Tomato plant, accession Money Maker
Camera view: tilt-top (135 deg); turntable rotation: 0 degrees
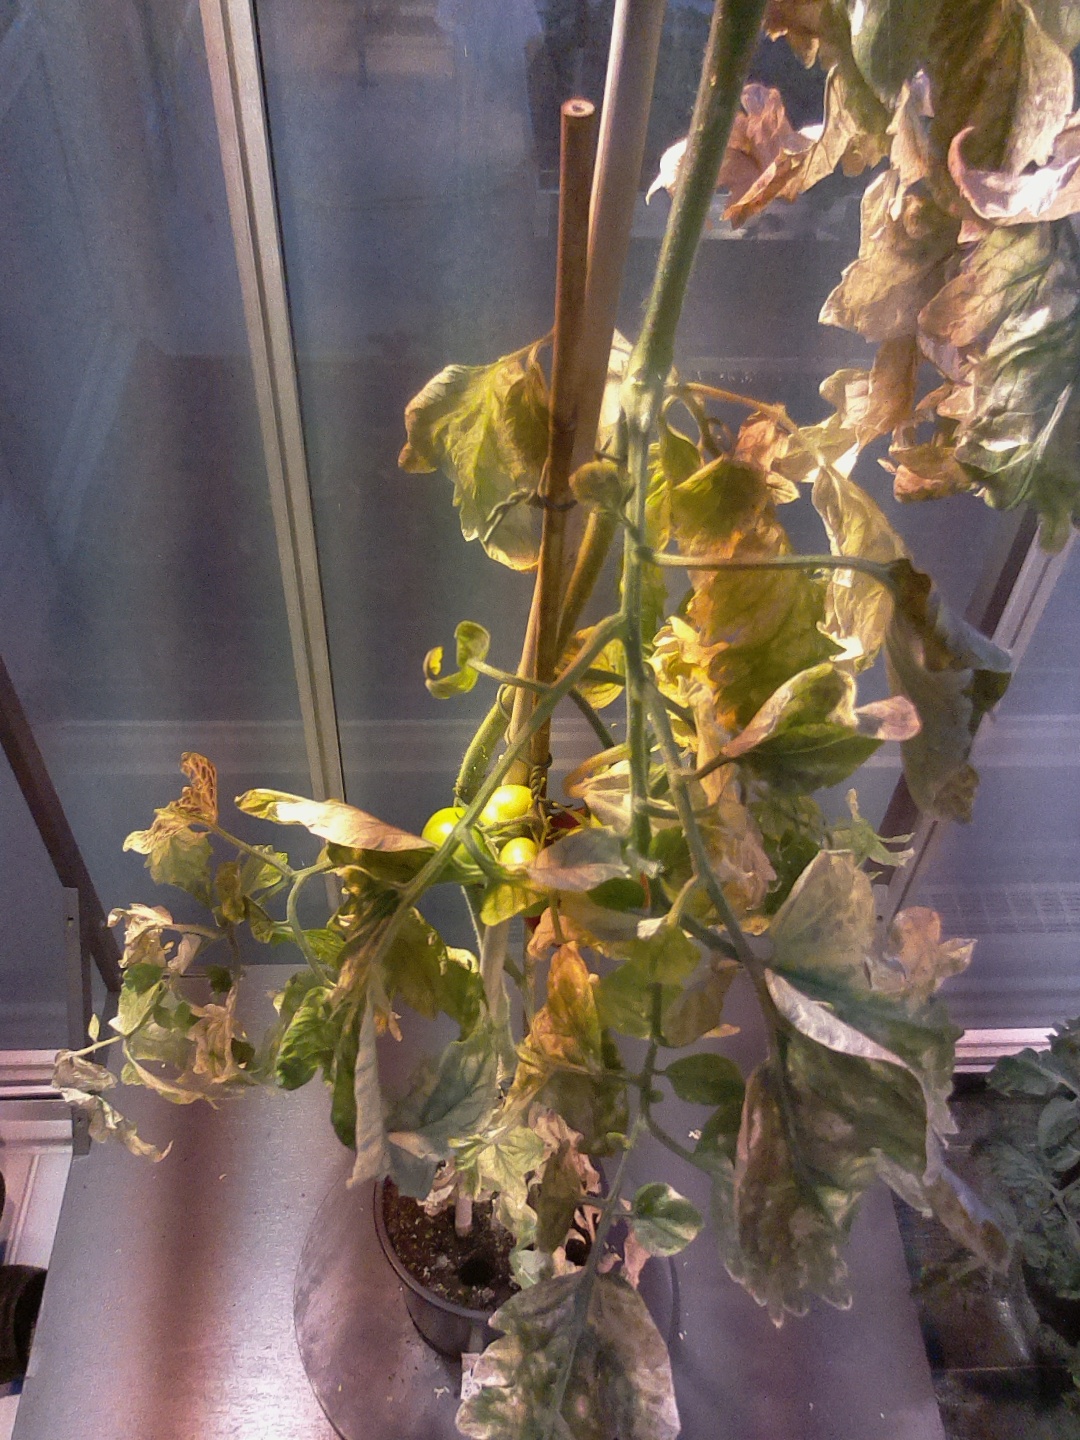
BBCH growth stage 81: 10%-20% of fruits show typical fully ripe color